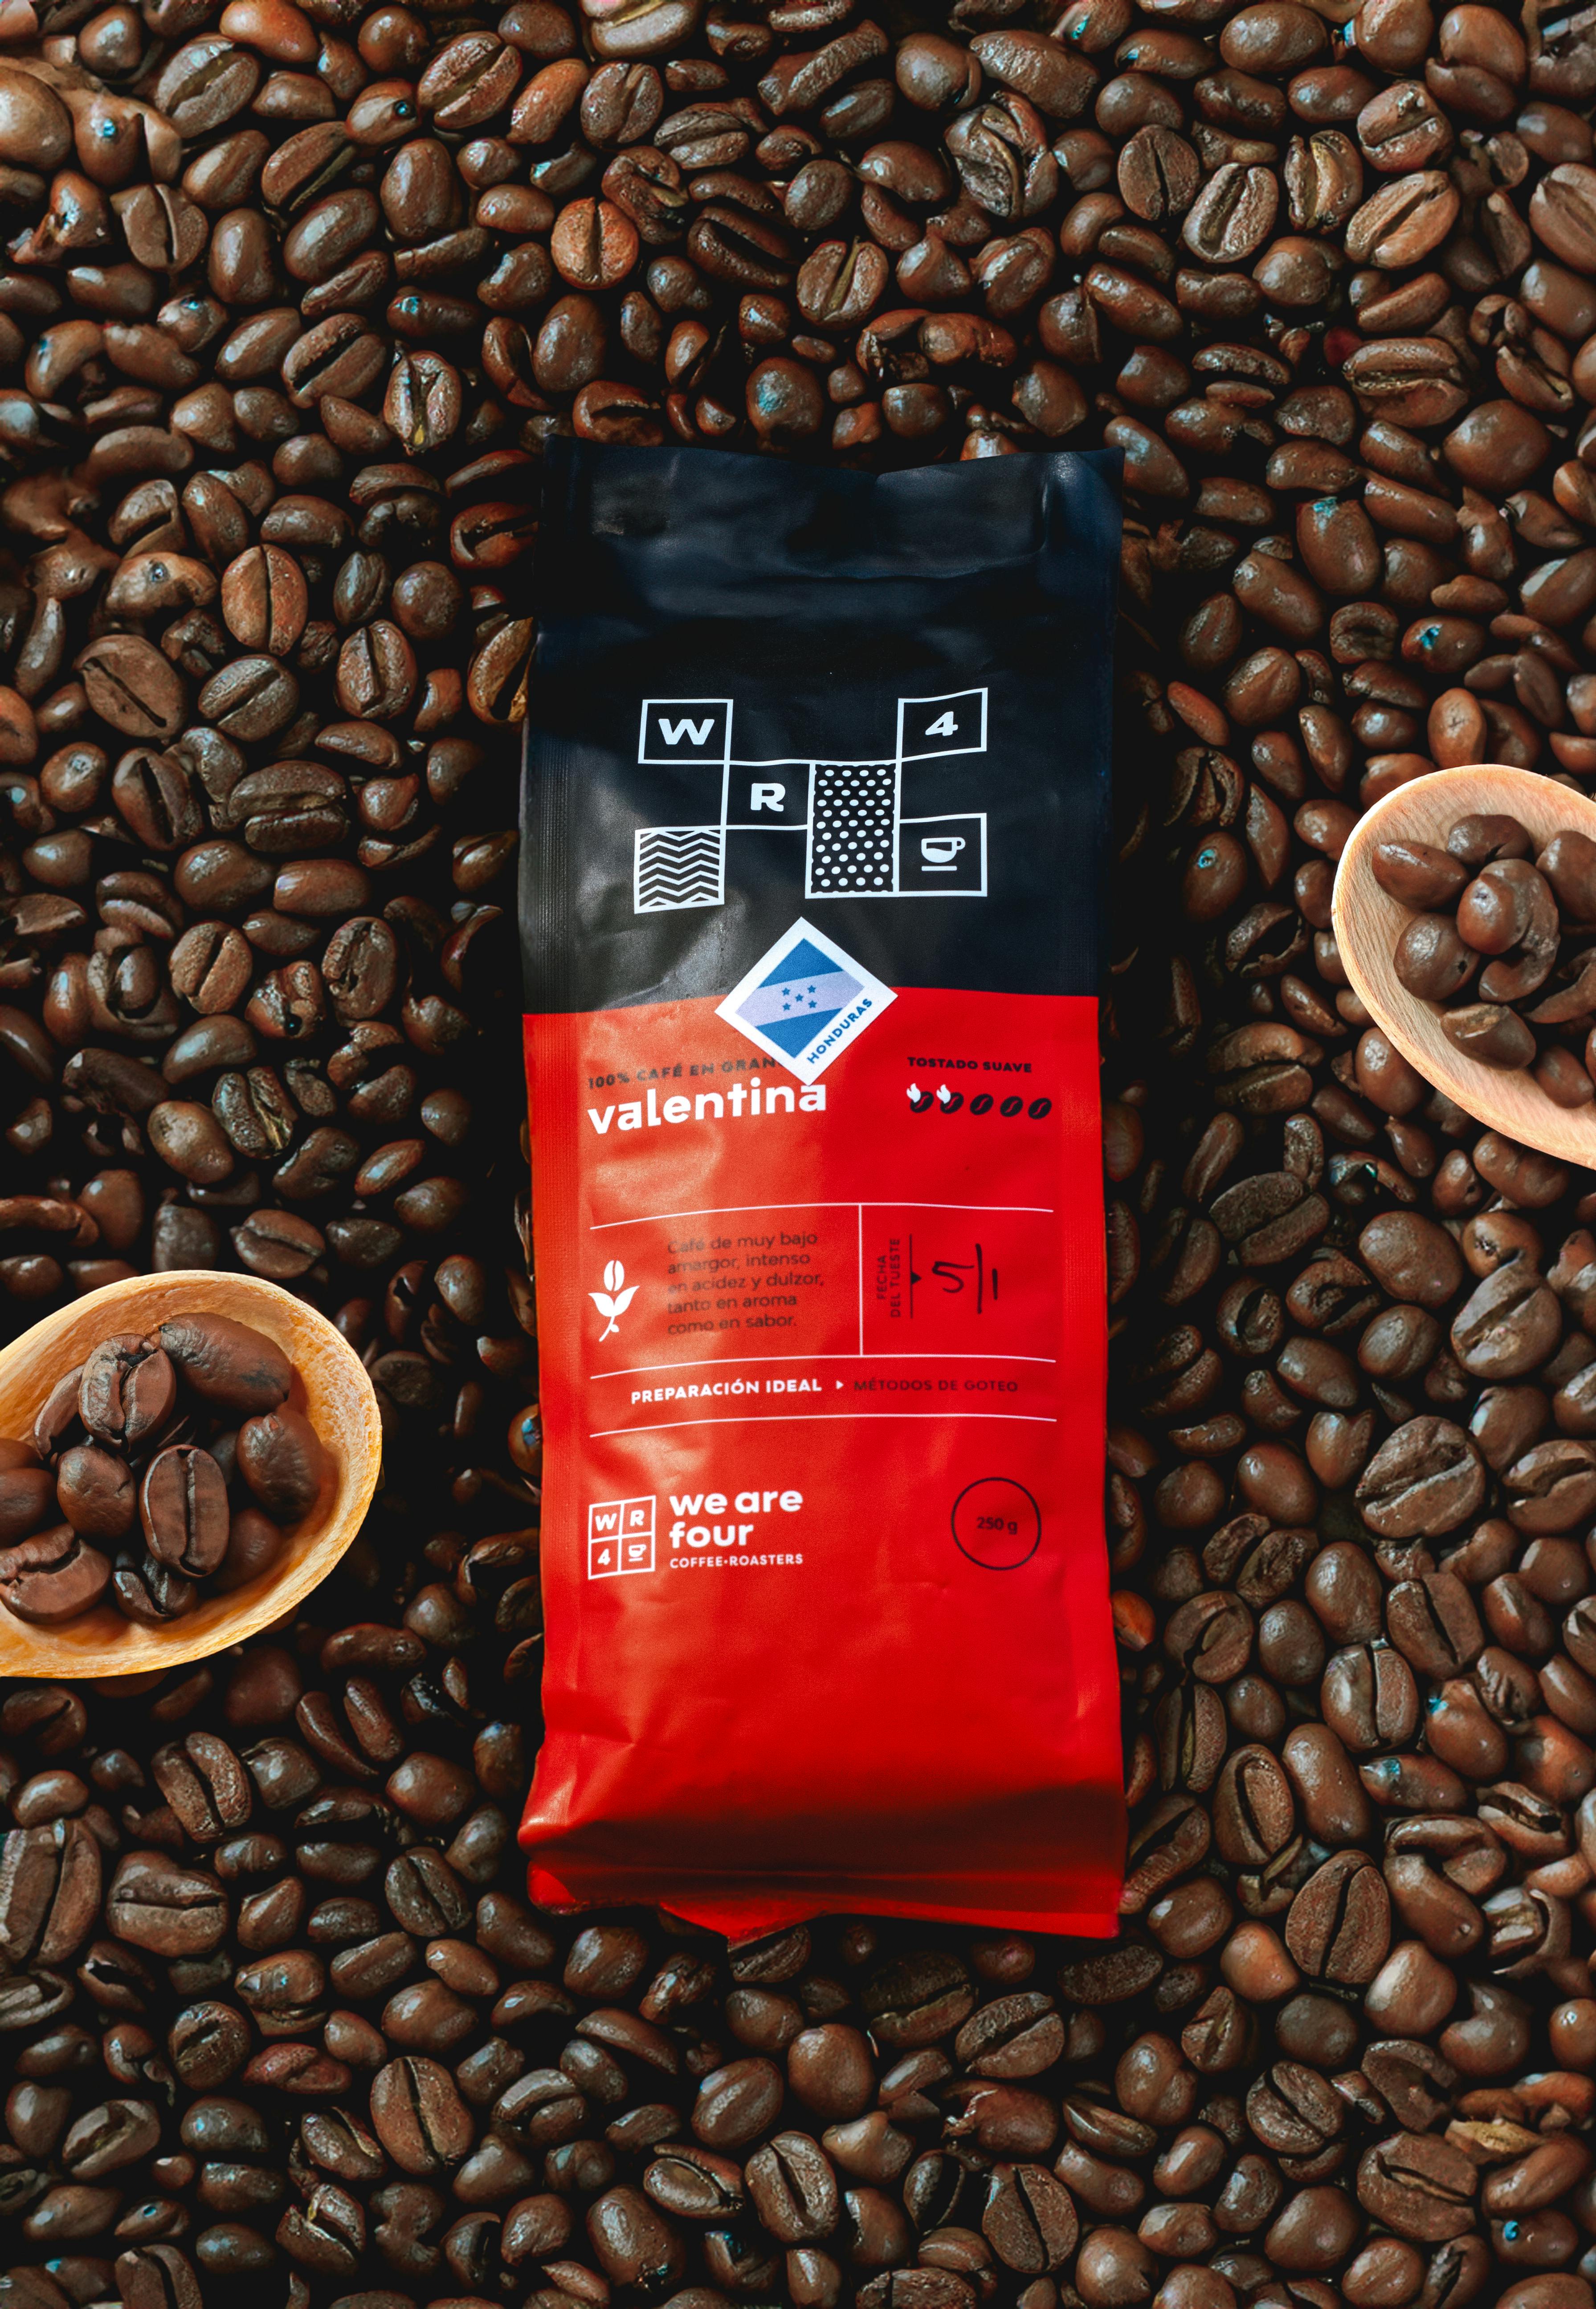
red, brown, Single origin coffee, coffee, Java coffee, Kapeng barako, kona coffee, ingredient, drink, superfood, cocoa bean, seed, soil, natural foods, font, jamaican blue mountain coffee, carmine, Superfruit, wood, rock, snack, bean, still life photography, Cocoa solids, instant coffee, metal, vegetable, kopi luwak, pattern, nuts seeds, caffeine